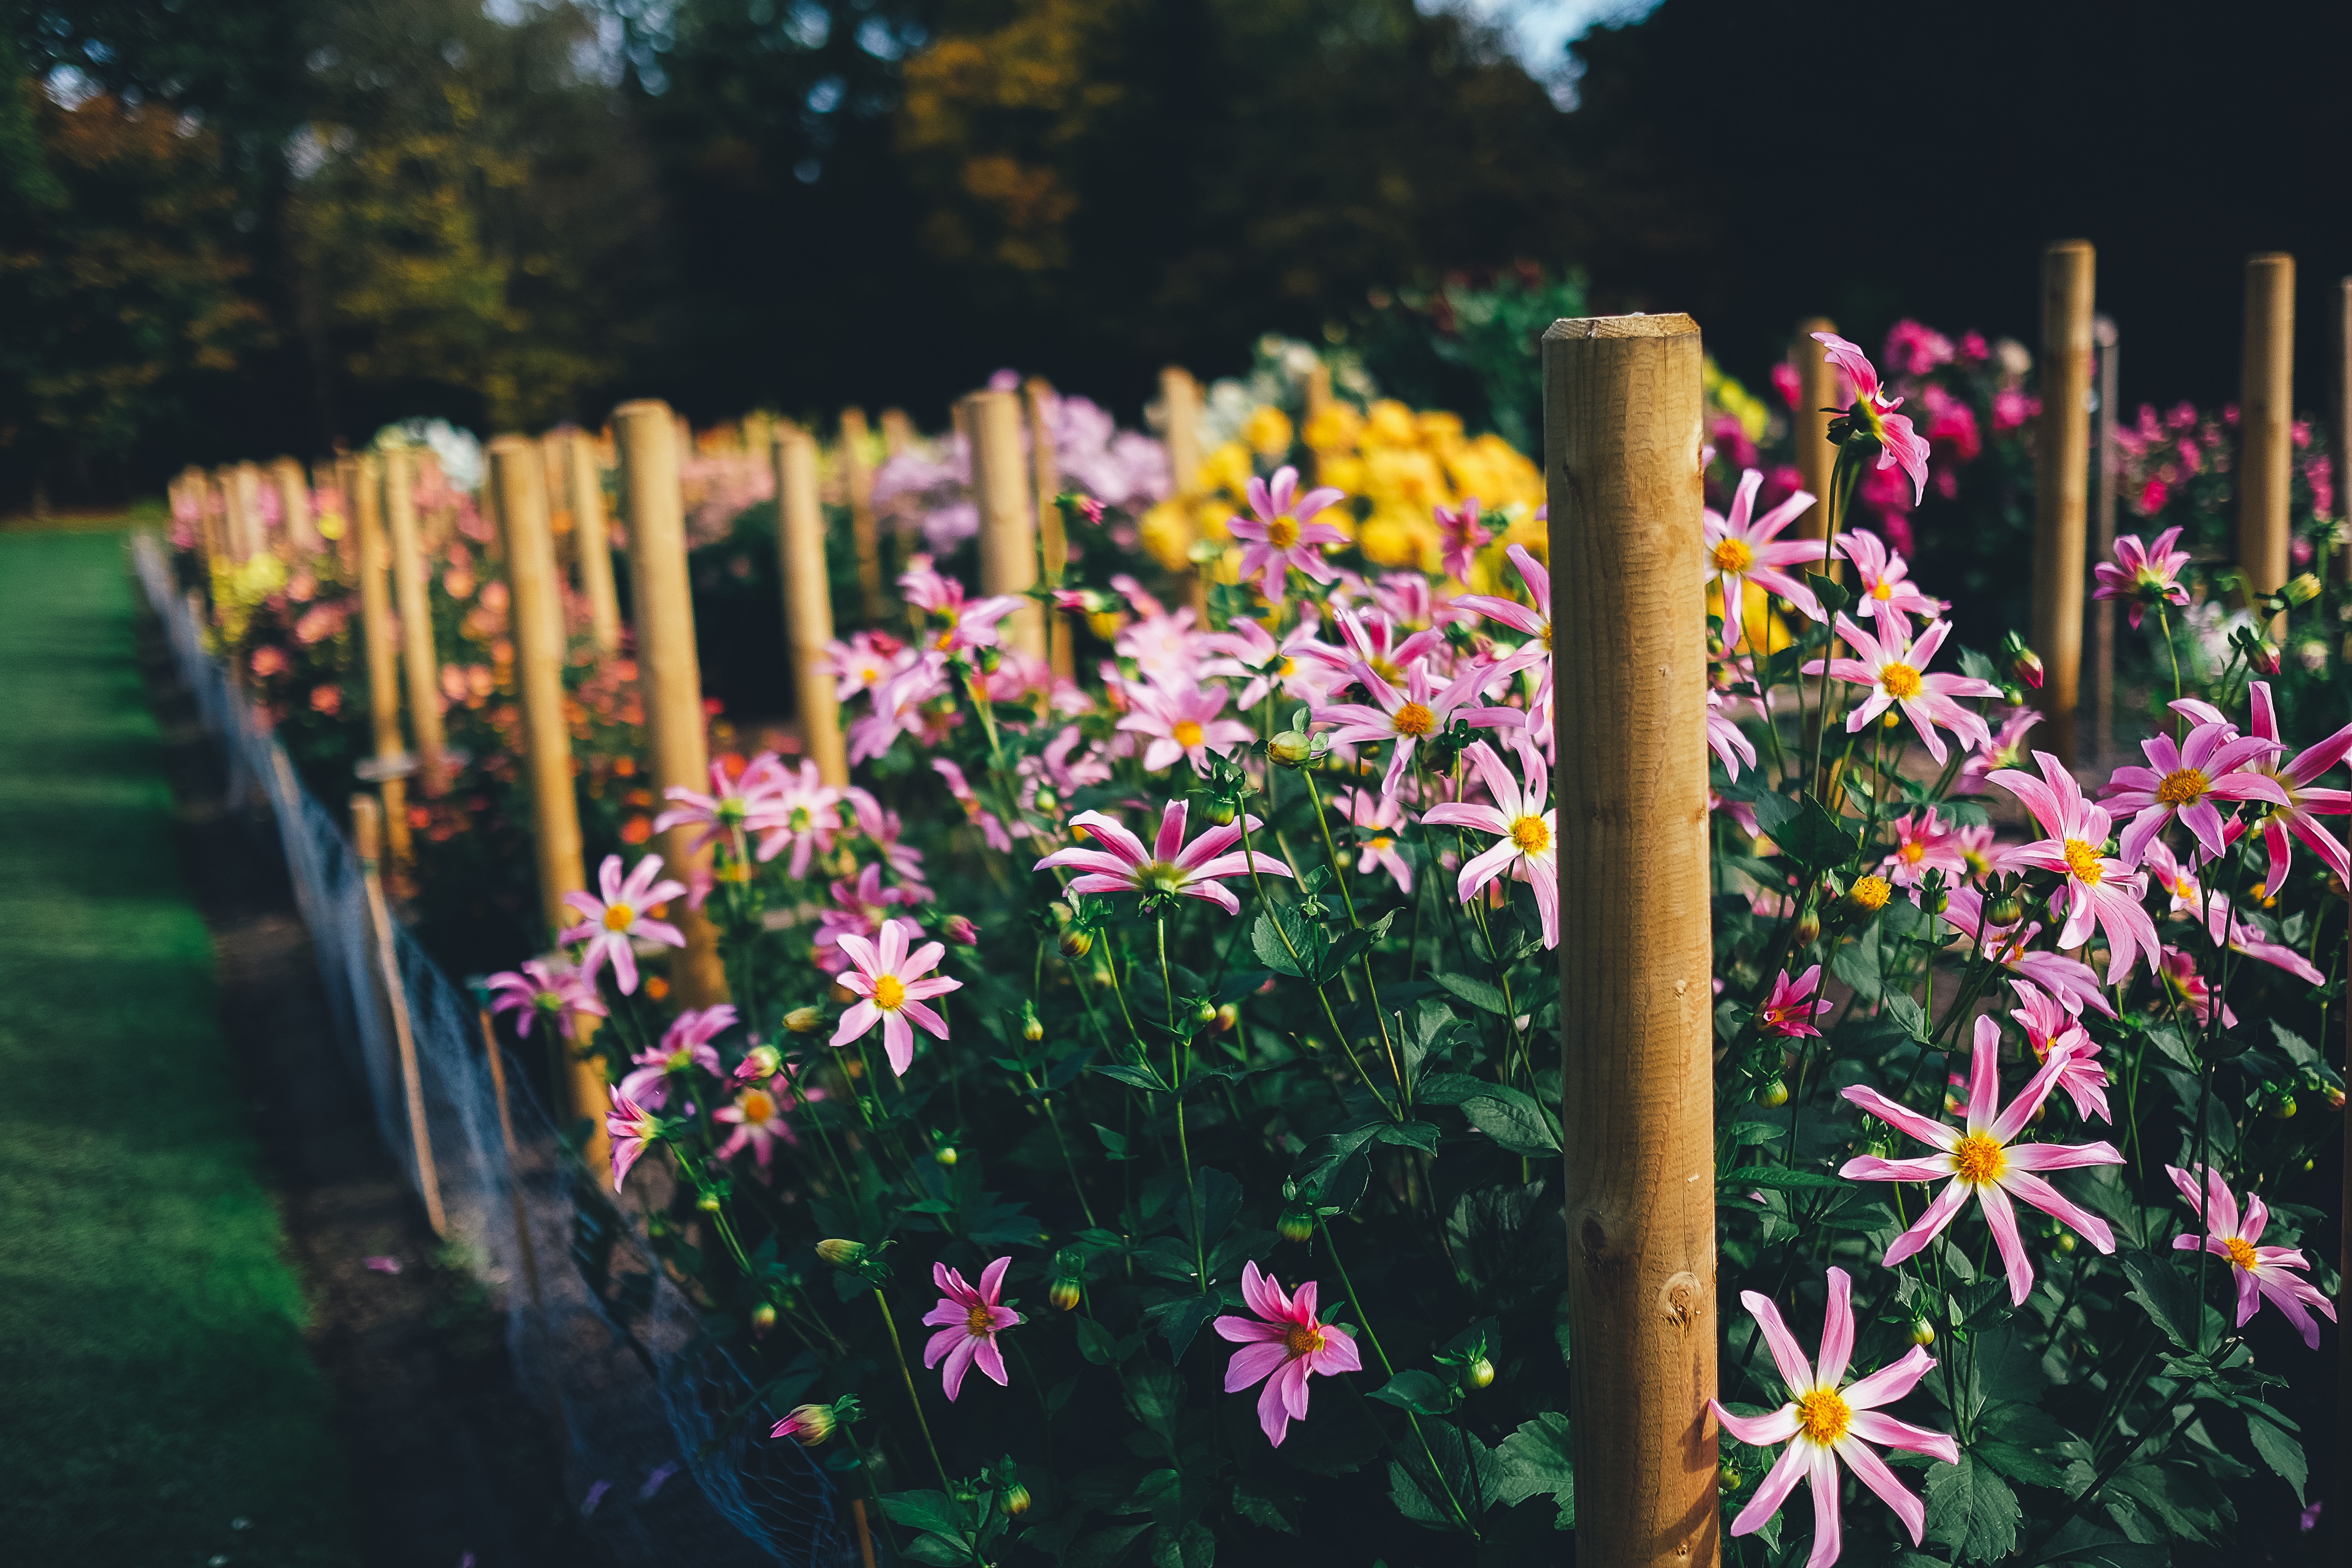
nature, grass, blossom, plant, meadow, sunlight, leaf, flower, autumn, backyard, botany, garden, flora, season, wildflower, flowering plant